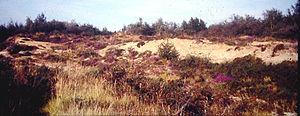
Photo ancienne (fin des années 1980) d’une vaste étendue de landes à bruyère (Bruyère centrées = Erica cinerea principalement sur cette partie relativement sèche). On distingue les arbres qui faute d'herbivores (quasi disparition des lapins à cette époque, et abandon du pâturage) commencaient à envahir la lande. La partie visible au premier plan est très sèche, probablement en raison du drainage induit par sa situation extrême au dessus des flancs du plateau. Lieu
Le Plateau d'Helfaut est le nom d'un site d'environ 300 hectares, situé près de Saint-Omer, en région Nord-Pas-de-Calais, situé dans le département du Pas-de-Calais. C'est un site géologique remarquable, dont la Réserve naturelle des Landes d'Helfaut sise sur la commune qui a donné son nom au Plateau. Ces réserves ont en fait été créées en guide de mesure compensatoire à la fragmentation écologique du plateau d'Helfaut pas la VNVA ou « Contournement d'Heuringhem » En réalité ce plateau a un équivalent de l'autre côté de la vallée de l'Aa, dite Plateau des Bruyères.
La réserve naturelle des Landes d'Helfaut est l'une des anciennes réserves naturelles volontaires de la région Nord-Pas-de-Calais et l'une des quatre de ces réserves mises en place en guide de mesure compensatoires à la fragmentation du plateau d'Helfaut par la VNVA ou « Contournement d'Heuringhem ». Déclassée à la suite de la loi Démocratie de proximité de 2002, elle fait désormais partie de la Réserve naturelle régionale du plateau des landes.